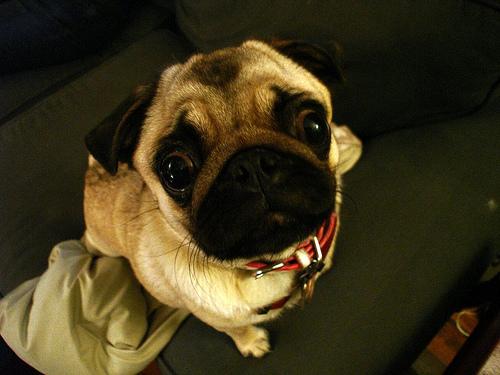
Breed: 798-n000130-pug